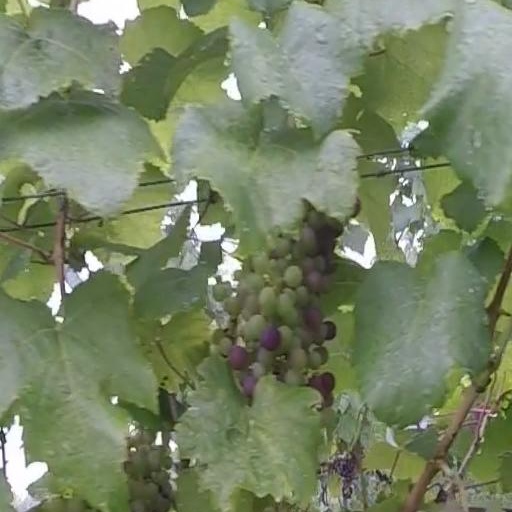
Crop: grape